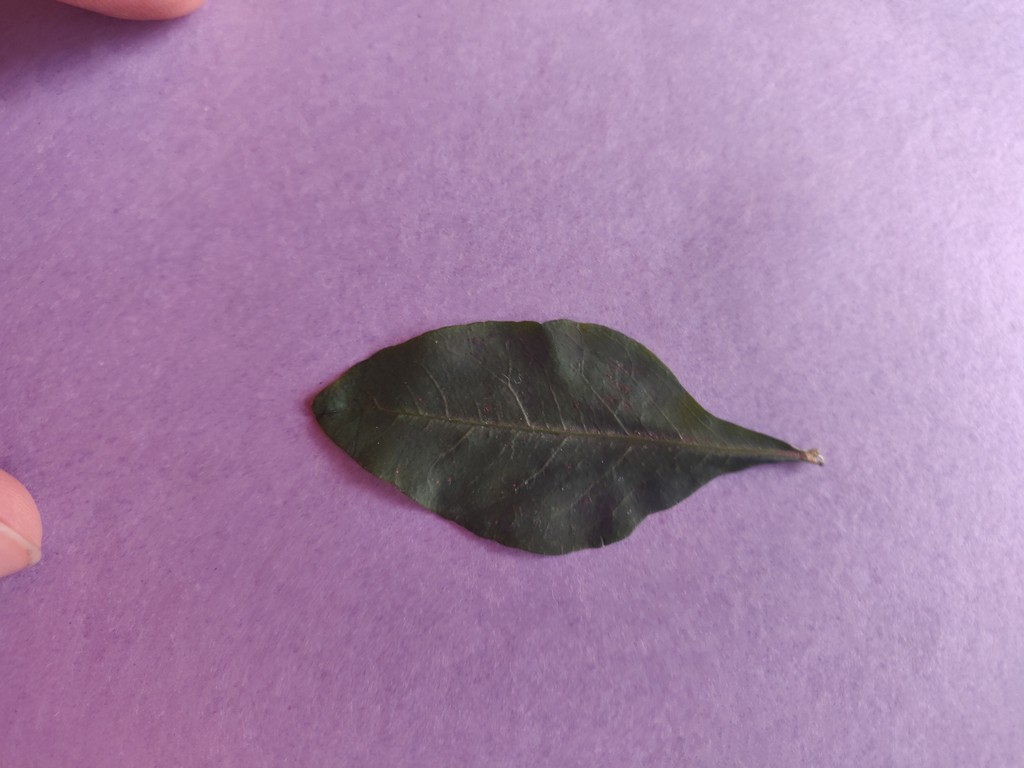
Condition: Healthy
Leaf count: single
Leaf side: front